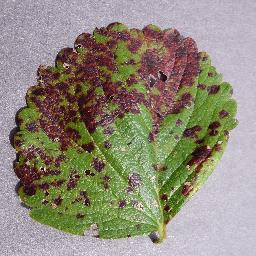
Label: Strawberry___Leaf_scorch